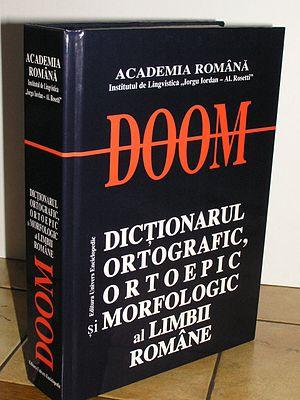
Le Dictionnaire orthographique, orthoépique et morphologique de la langue roumaine abbrévié DOOM, est un dictionnaire normatif roumain publié par l’Institut linguistique Iorgu Iordan–Alexandru Rosetti de l’Académie roumaine. Sa première édition est publiée en 1982 avec 59 500 mots et sa deuxième édition en 2005 avec 62 000 mots.
Iorgu Iordan, né le 11 octobre 1888 à Tecuci et mort le 20 septembre 1986 à Bucarest, est un romaniste et linguiste roumain.